Kentucky in the American Civil War

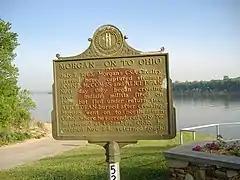
Historical marker noting Morgan's activities at Brandenburg, Kentucky, where his forces captured two steamboats, the "John B. McCombs" and the "Alice Dean", before crossing the Ohio River into Indiana

Many small skirmishes occurred in Kentucky in 1861, including "Forrest's First Fight" at Sacramento, but battles of great military significance did not begin in earnest until 1862.